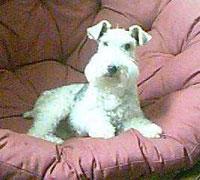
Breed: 226-n000057-wire_haired_fox_terrier